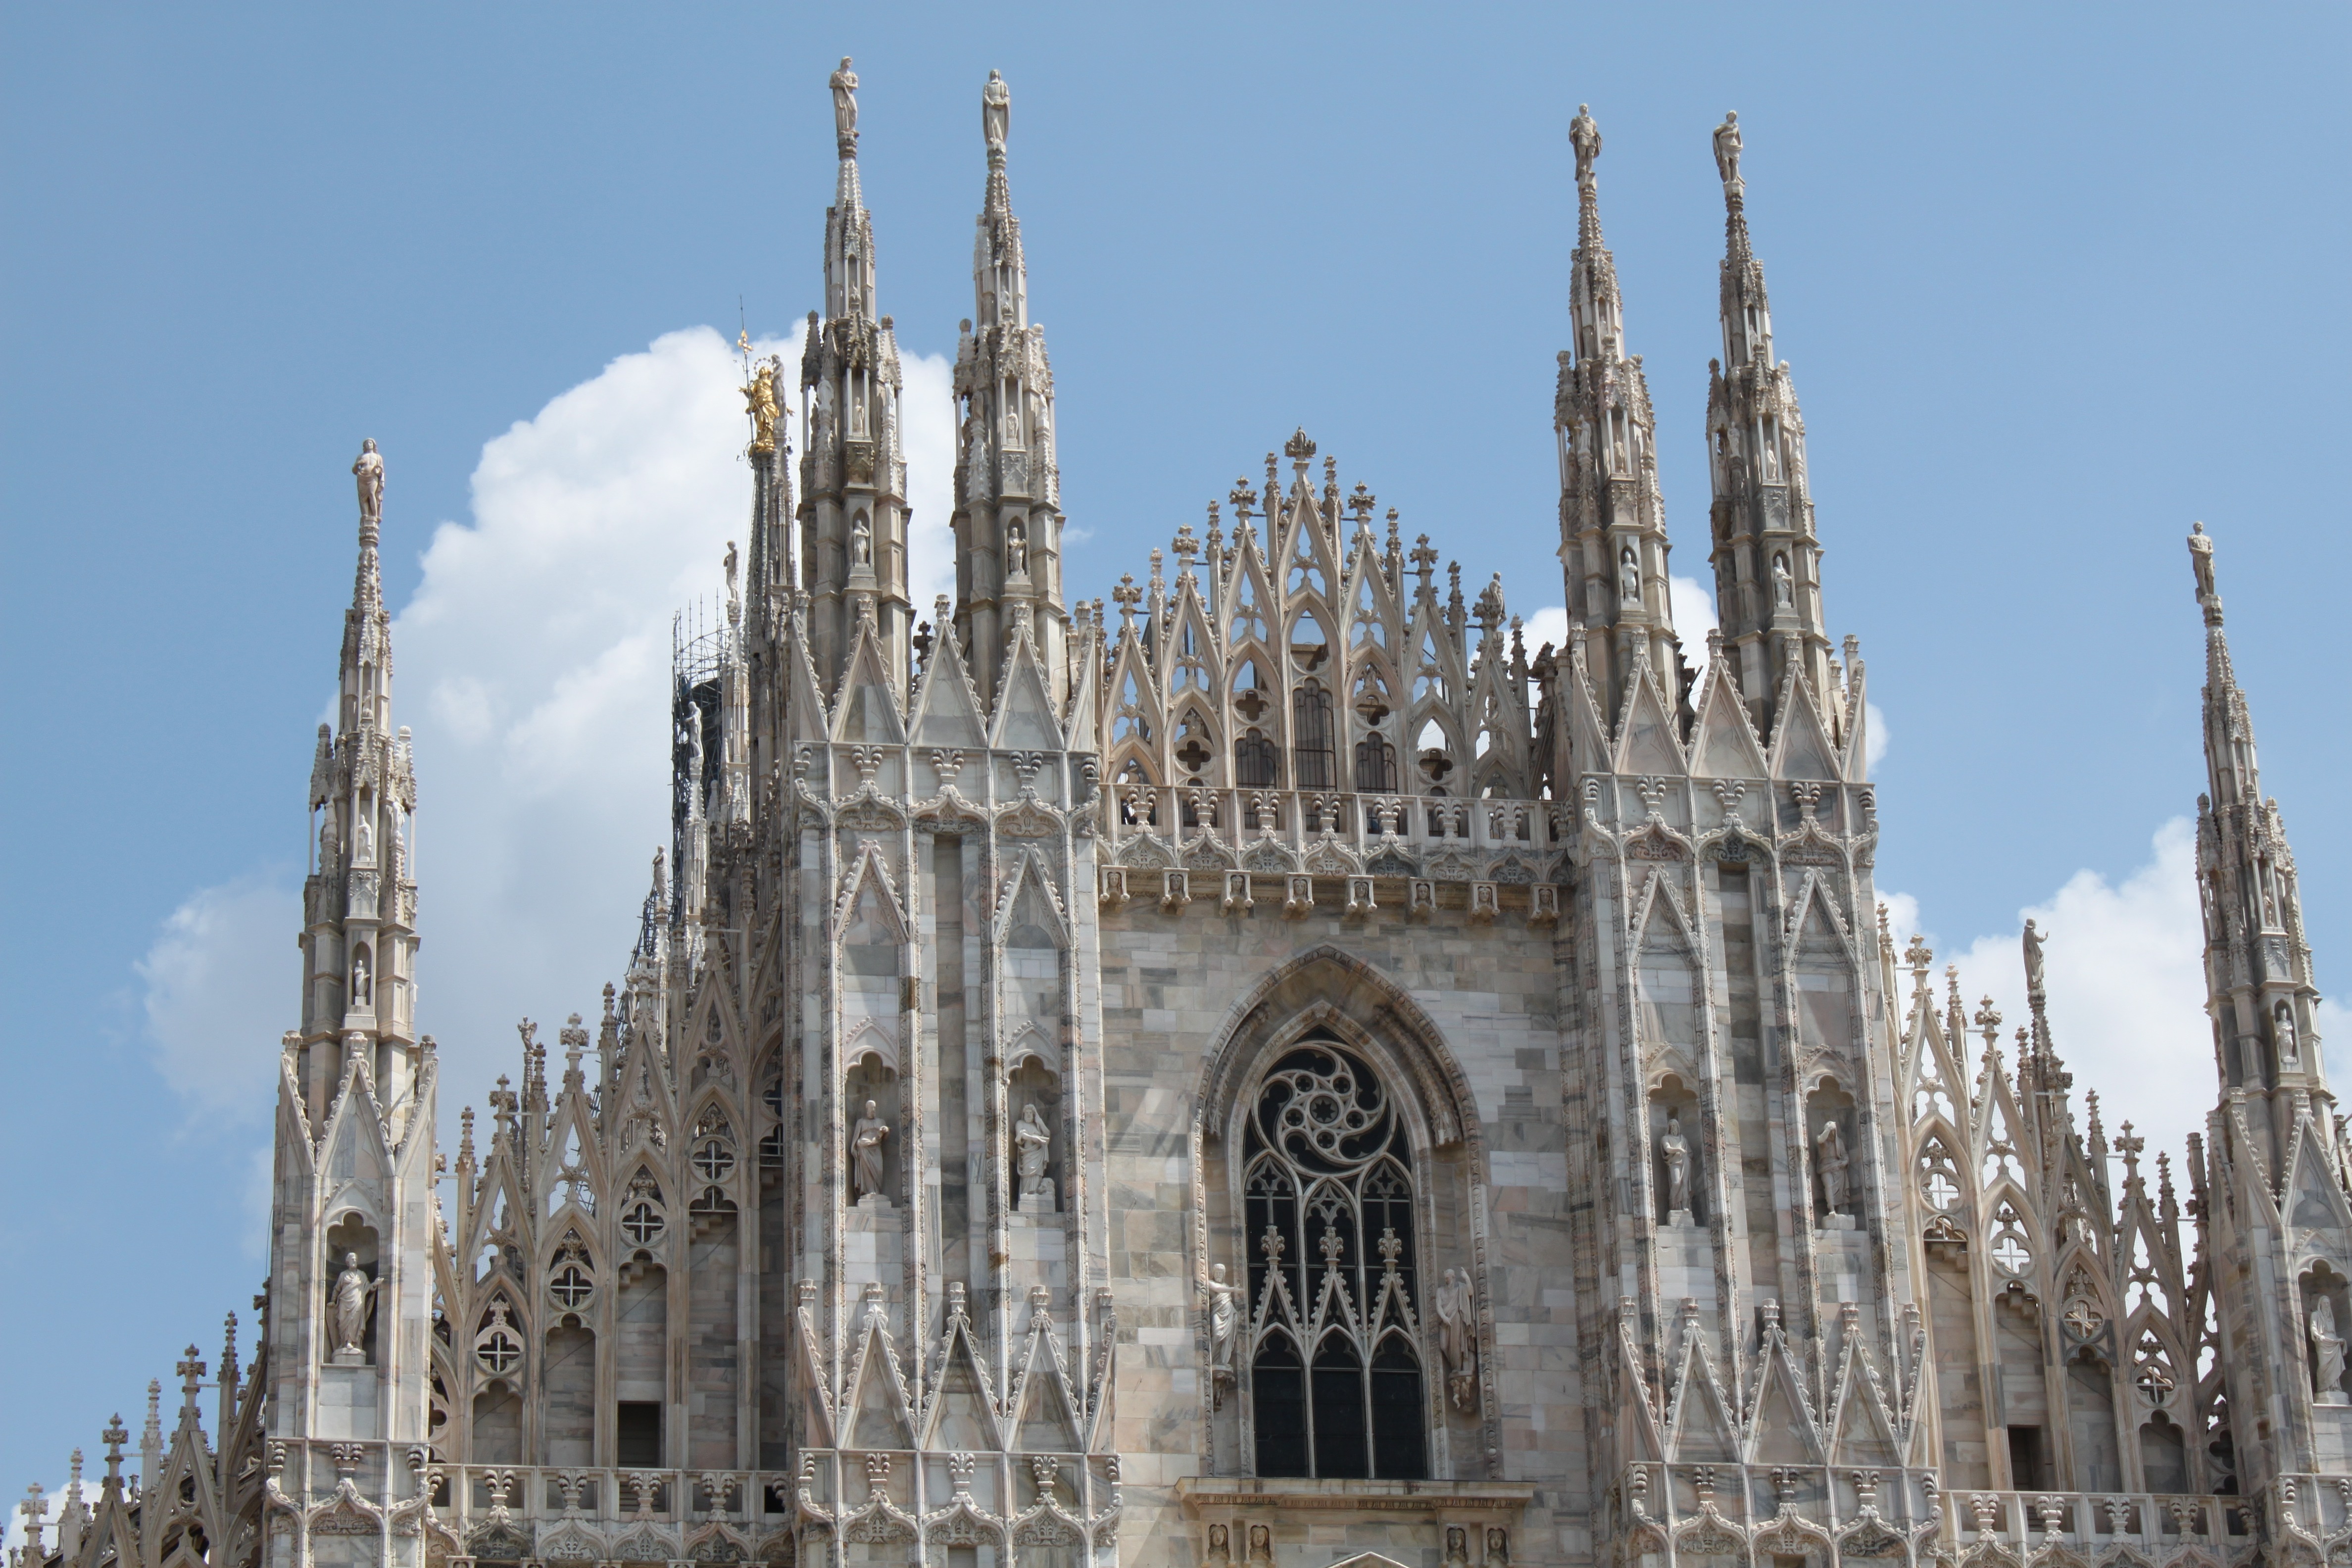
architecture, building, landmark, italy, facade, church, cathedral, place of worship, spire, basilica, milan, dom, milano, gothic architecture, historic site, byzantine architecture